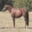
Label: horse